Apollos Smith

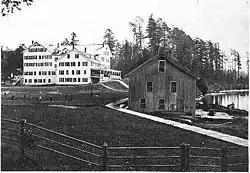
Paul Smith's Hotel, 1892

In 1858, some of Smith's guests suggested him to build a more comfortable hotel, one to which they could bring their wives; one offered to loan Smith the money to build it. Smith bought on Lower Saint Regis Lake, southwest of Loon Lake, for three hundred dollars. There, he built a hotel with seventeen bedrooms and furnishings that, while simple, were luxurious compared to others in the area. It opened in the summer of 1859. Smith was an excellent host, a charming story teller with a quick wit, and he was known for treating everyone as equals. He was also a shrewd businessman, and his wife, Lydia, whom he had married in 1859, excelled at managing the entire operation.